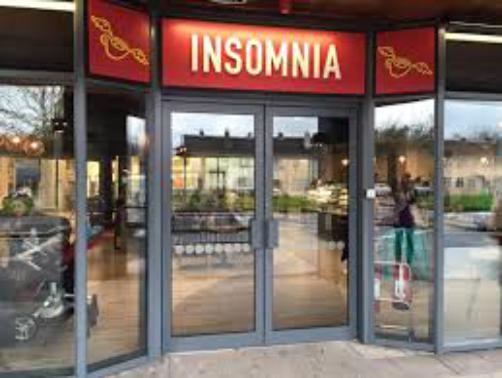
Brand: Insomnia Coffee Company
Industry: Food